The Real World: New Orleans (2000 season)

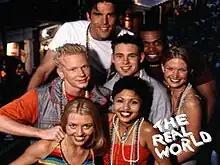
The cast of "The Real World: New Orleans"

The Real World: New Orleans is the ninth season of MTV's reality television series "The Real World", which focuses on a group of diverse strangers living together for several months in a different city each season, as cameras follow their lives and interpersonal relationships. It is the first season of "The Real World" to be filmed in West South Central States region of the United States, specifically in Louisiana.